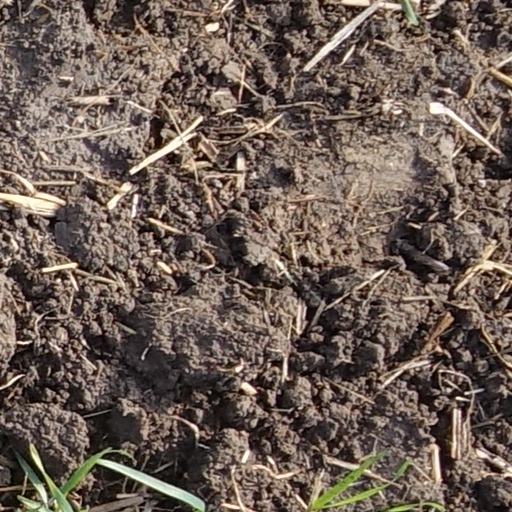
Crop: wheat